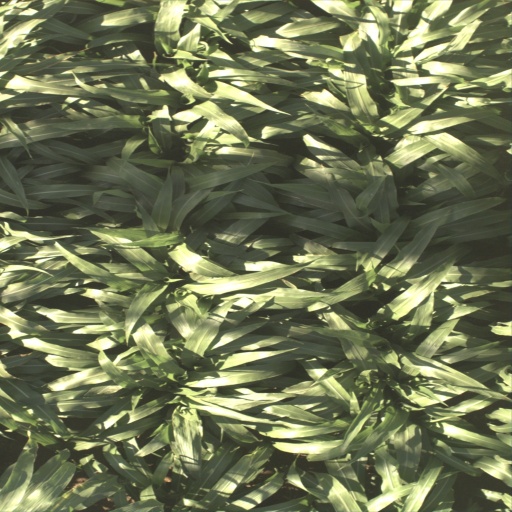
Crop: sorghum